Implicit Meanings

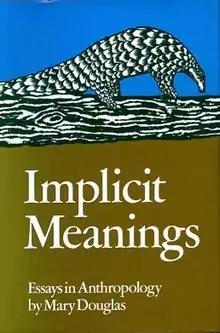
First edition

Implicit Meanings: Essays in Anthropology is a collection of essays written in the 1950s, 1960s and 1970s by the influential social anthropologist and cultural theorist Mary Douglas.